Wisma Bapa Malaysia

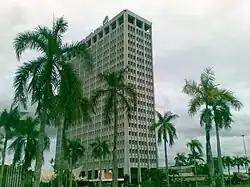
Side view of the building

Wisma Bapa Malaysia (Father of Malaysia building) also known as Bangunan Tunku Abdul Rahman (Tunku Abdul Rahman Building) is the Sarawak state secretariat building housing various government departments, including the Premier's office. It is located in Petra Jaya, Kuching. Wisma Bapa Malaysia was designed to be similar to the Malaysian Houses of Parliament in Kuala Lumpur in many aspects.